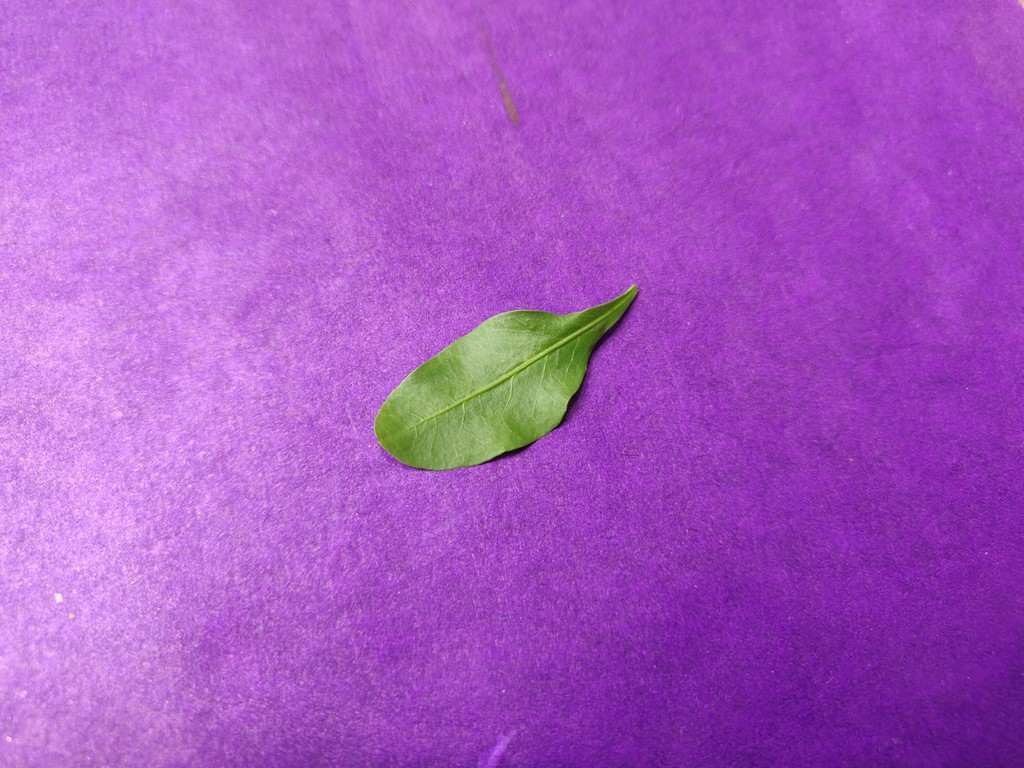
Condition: Healthy
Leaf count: single
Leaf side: front